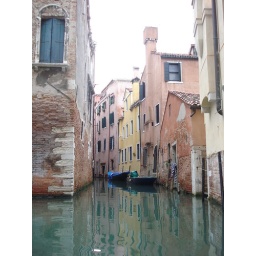
The reflections in the green water make this image work for me